George and Mary Pine Smith House

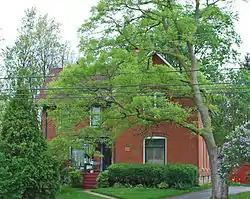

The George and Mary Pine Smith House is a private house located at 3704 Sheldon Road, near Sheldon in Canton Township, Michigan. It was listed on the National Register of Historic Places in 2000.